SS Cabo Machichaco

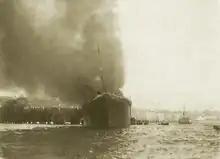
"Cabo Machichaco" on fire, before the first explosion

On 24 October 1893 "Cabo Machichaco" left Bilbao carrying cargo including iron bars, strips, ingots, and other iron goods, tinplate, flour, wine, paper, tobacco, wood and other items. Her cargo included more than 51 tonnes of dynamite packed in 1,720 boxes, and 12 tonnes of sulphuric acid in 20 glass flasks carried as deck cargo. About 40 tons of dynamite was in her two forward holds, and about 11 tons was in her number three hold. Most of the dynamite was destined for Seville and Cartagena, but 20 boxes were to be unloaded at Santander.